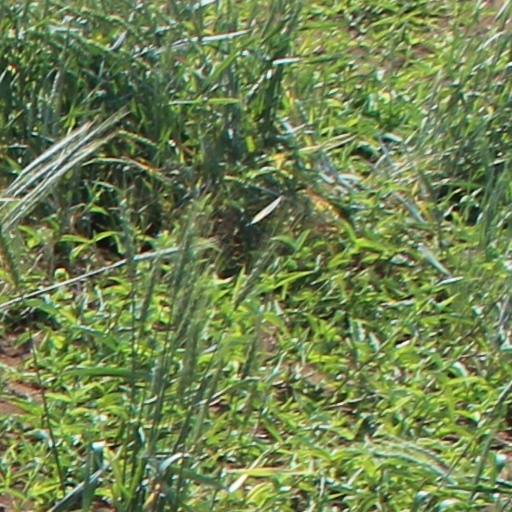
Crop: wheat